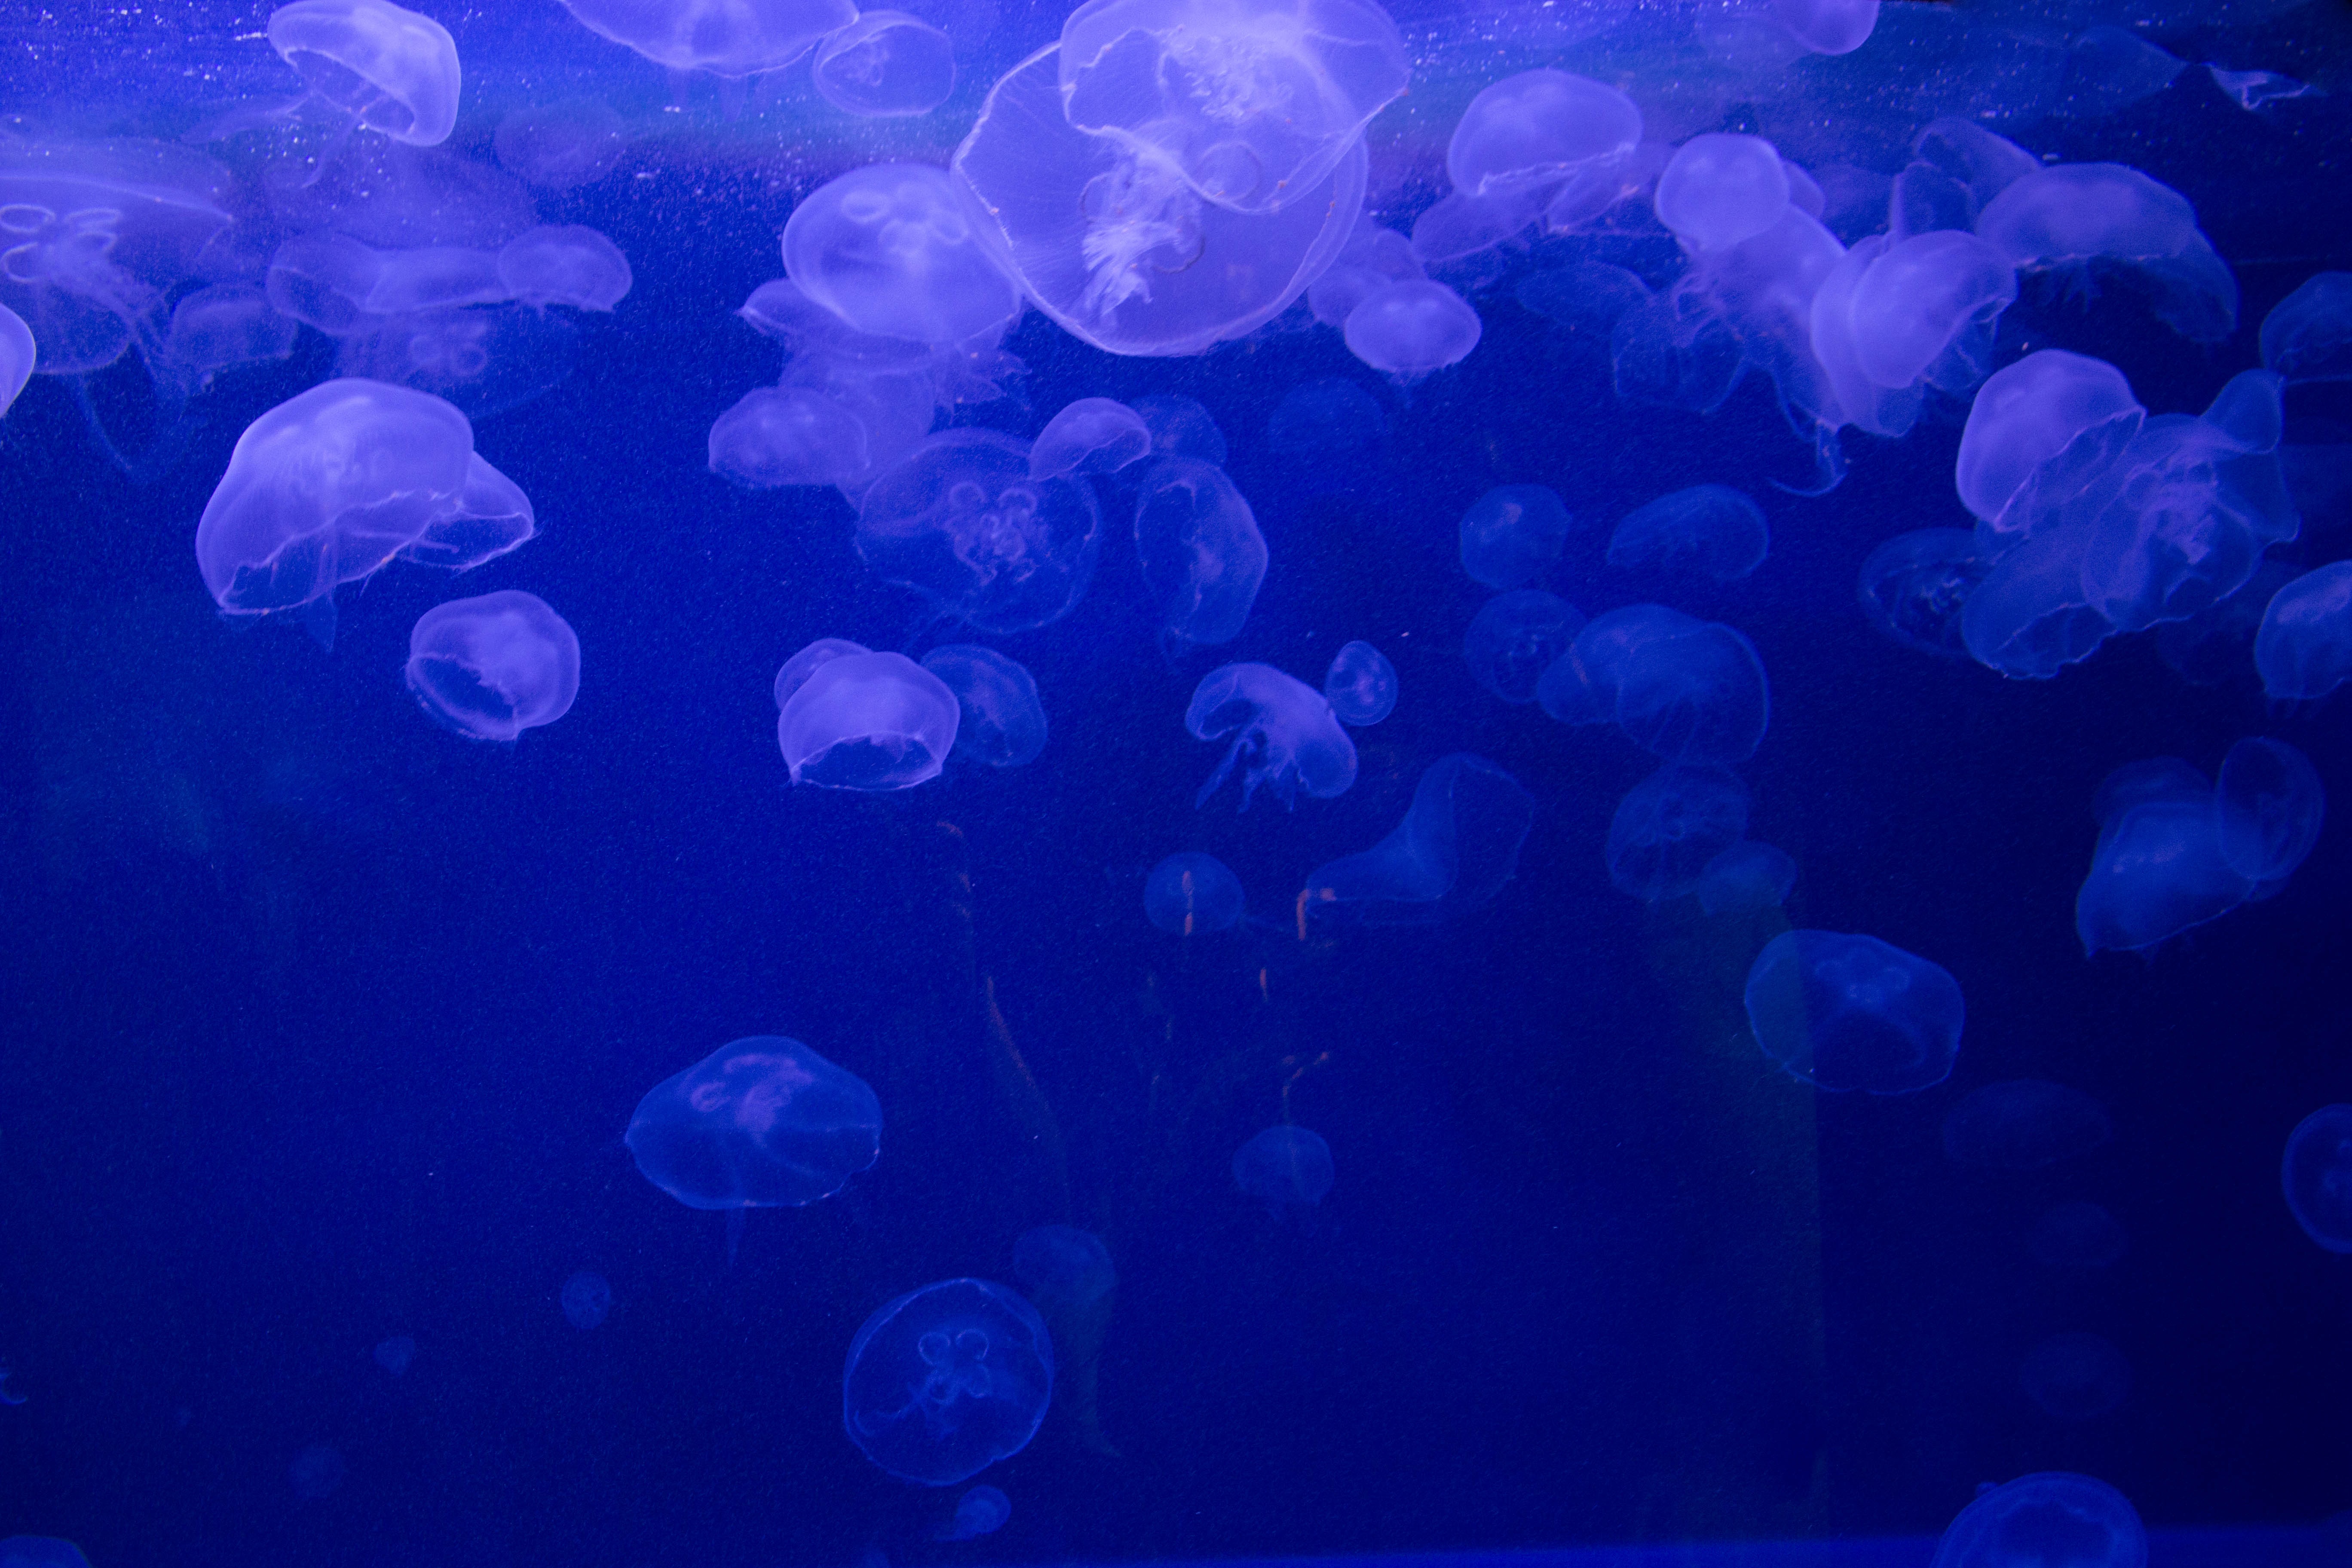
sea, nature, ocean, underwater, biology, jellyfish, blue, invertebrate, translucent, aquarium, cnidaria, tentacles, jelly fish, marine biology, marine invertebrates, aquarium lighting